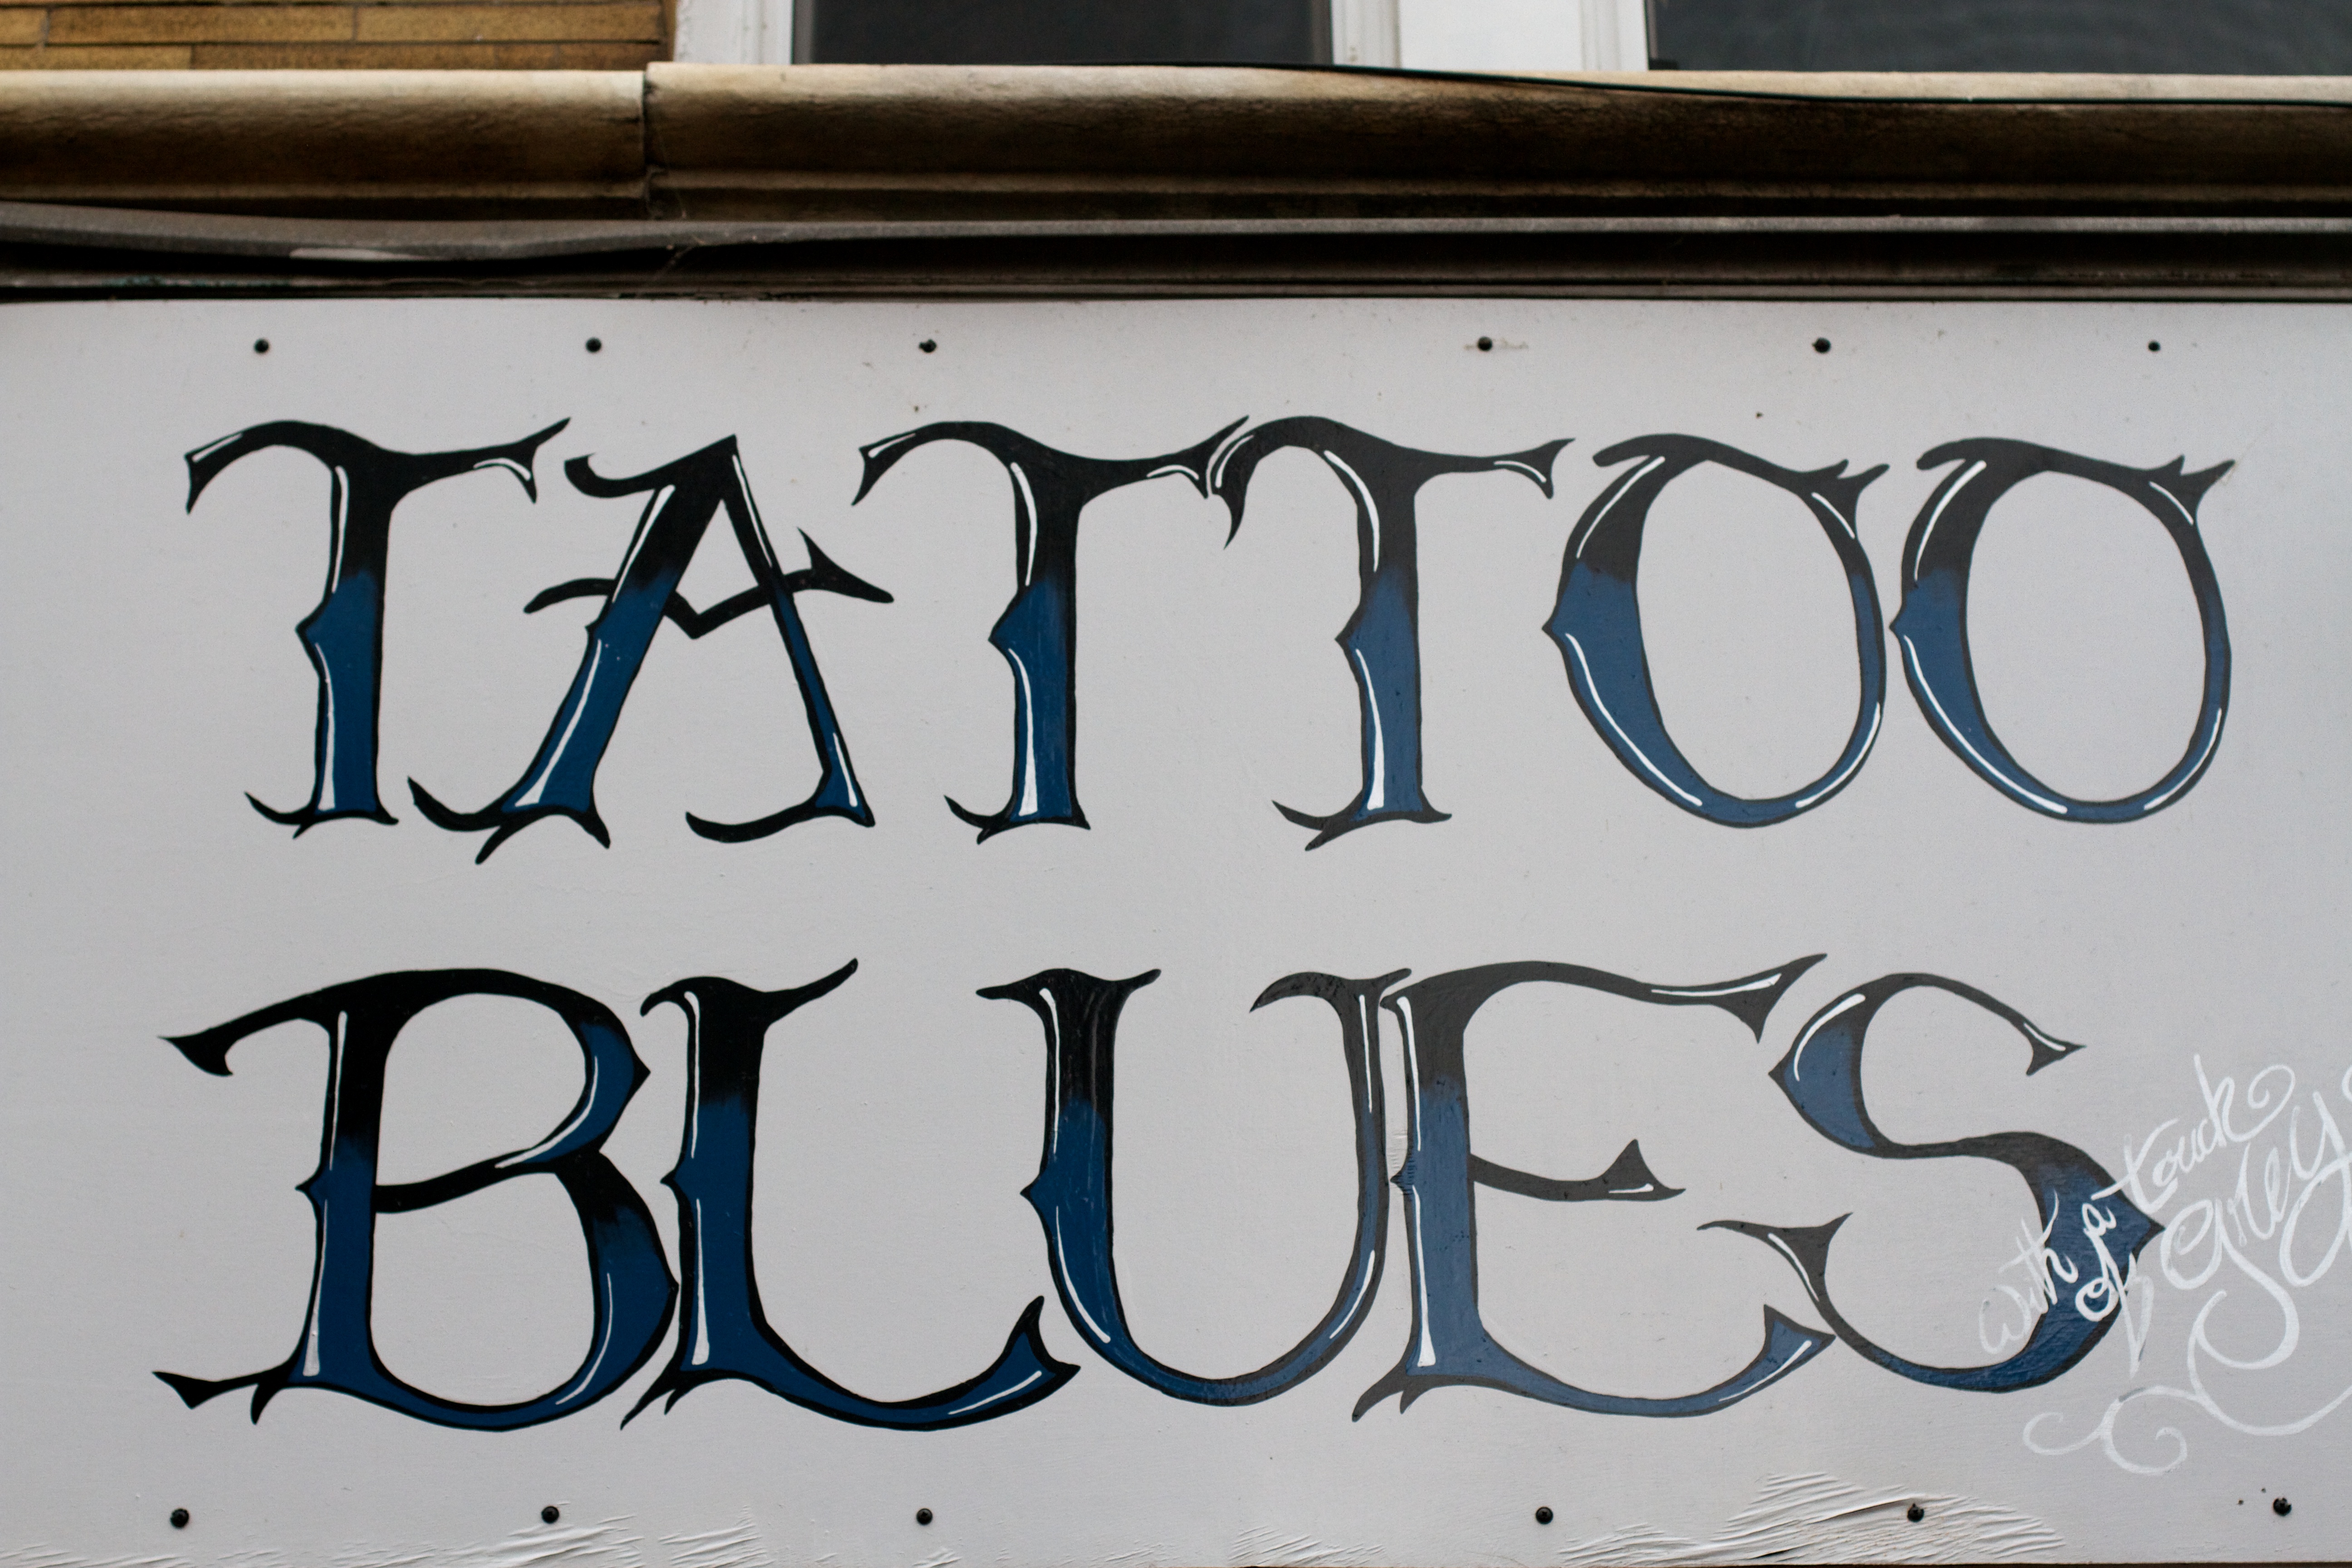
number, wall, sign, blue, graffiti, font, art, design, calligraphy, raildog, vehicle registration plate